Corniche (Abu Dhabi)

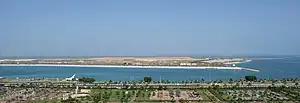
Lulu Island from the Corniche

Marina Mall is located across from the Corniche and can be accessed using a narrow breakwater road. Near Marina Mall, the UAE flag is hoisted and is one of the tallest flagpoles in the world. Another mall in Corniche is the World Trade Center Mall, which is quite a big mall.